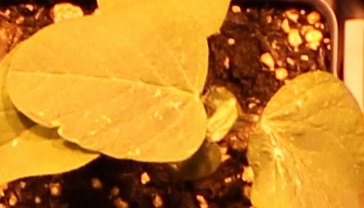
Label: Soybean